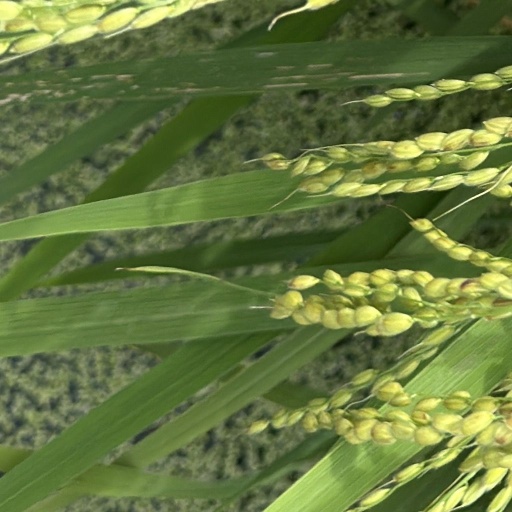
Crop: rice